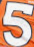
Number: 5